Bill Mumm

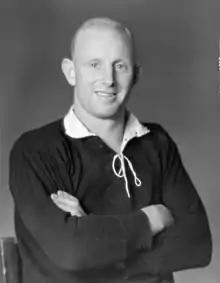
Mumm in 1949

William John Mumm (26 March 1922 – 11 December 1993) was a New Zealand rugby union player. A prop, Mumm represented Buller at a provincial level.